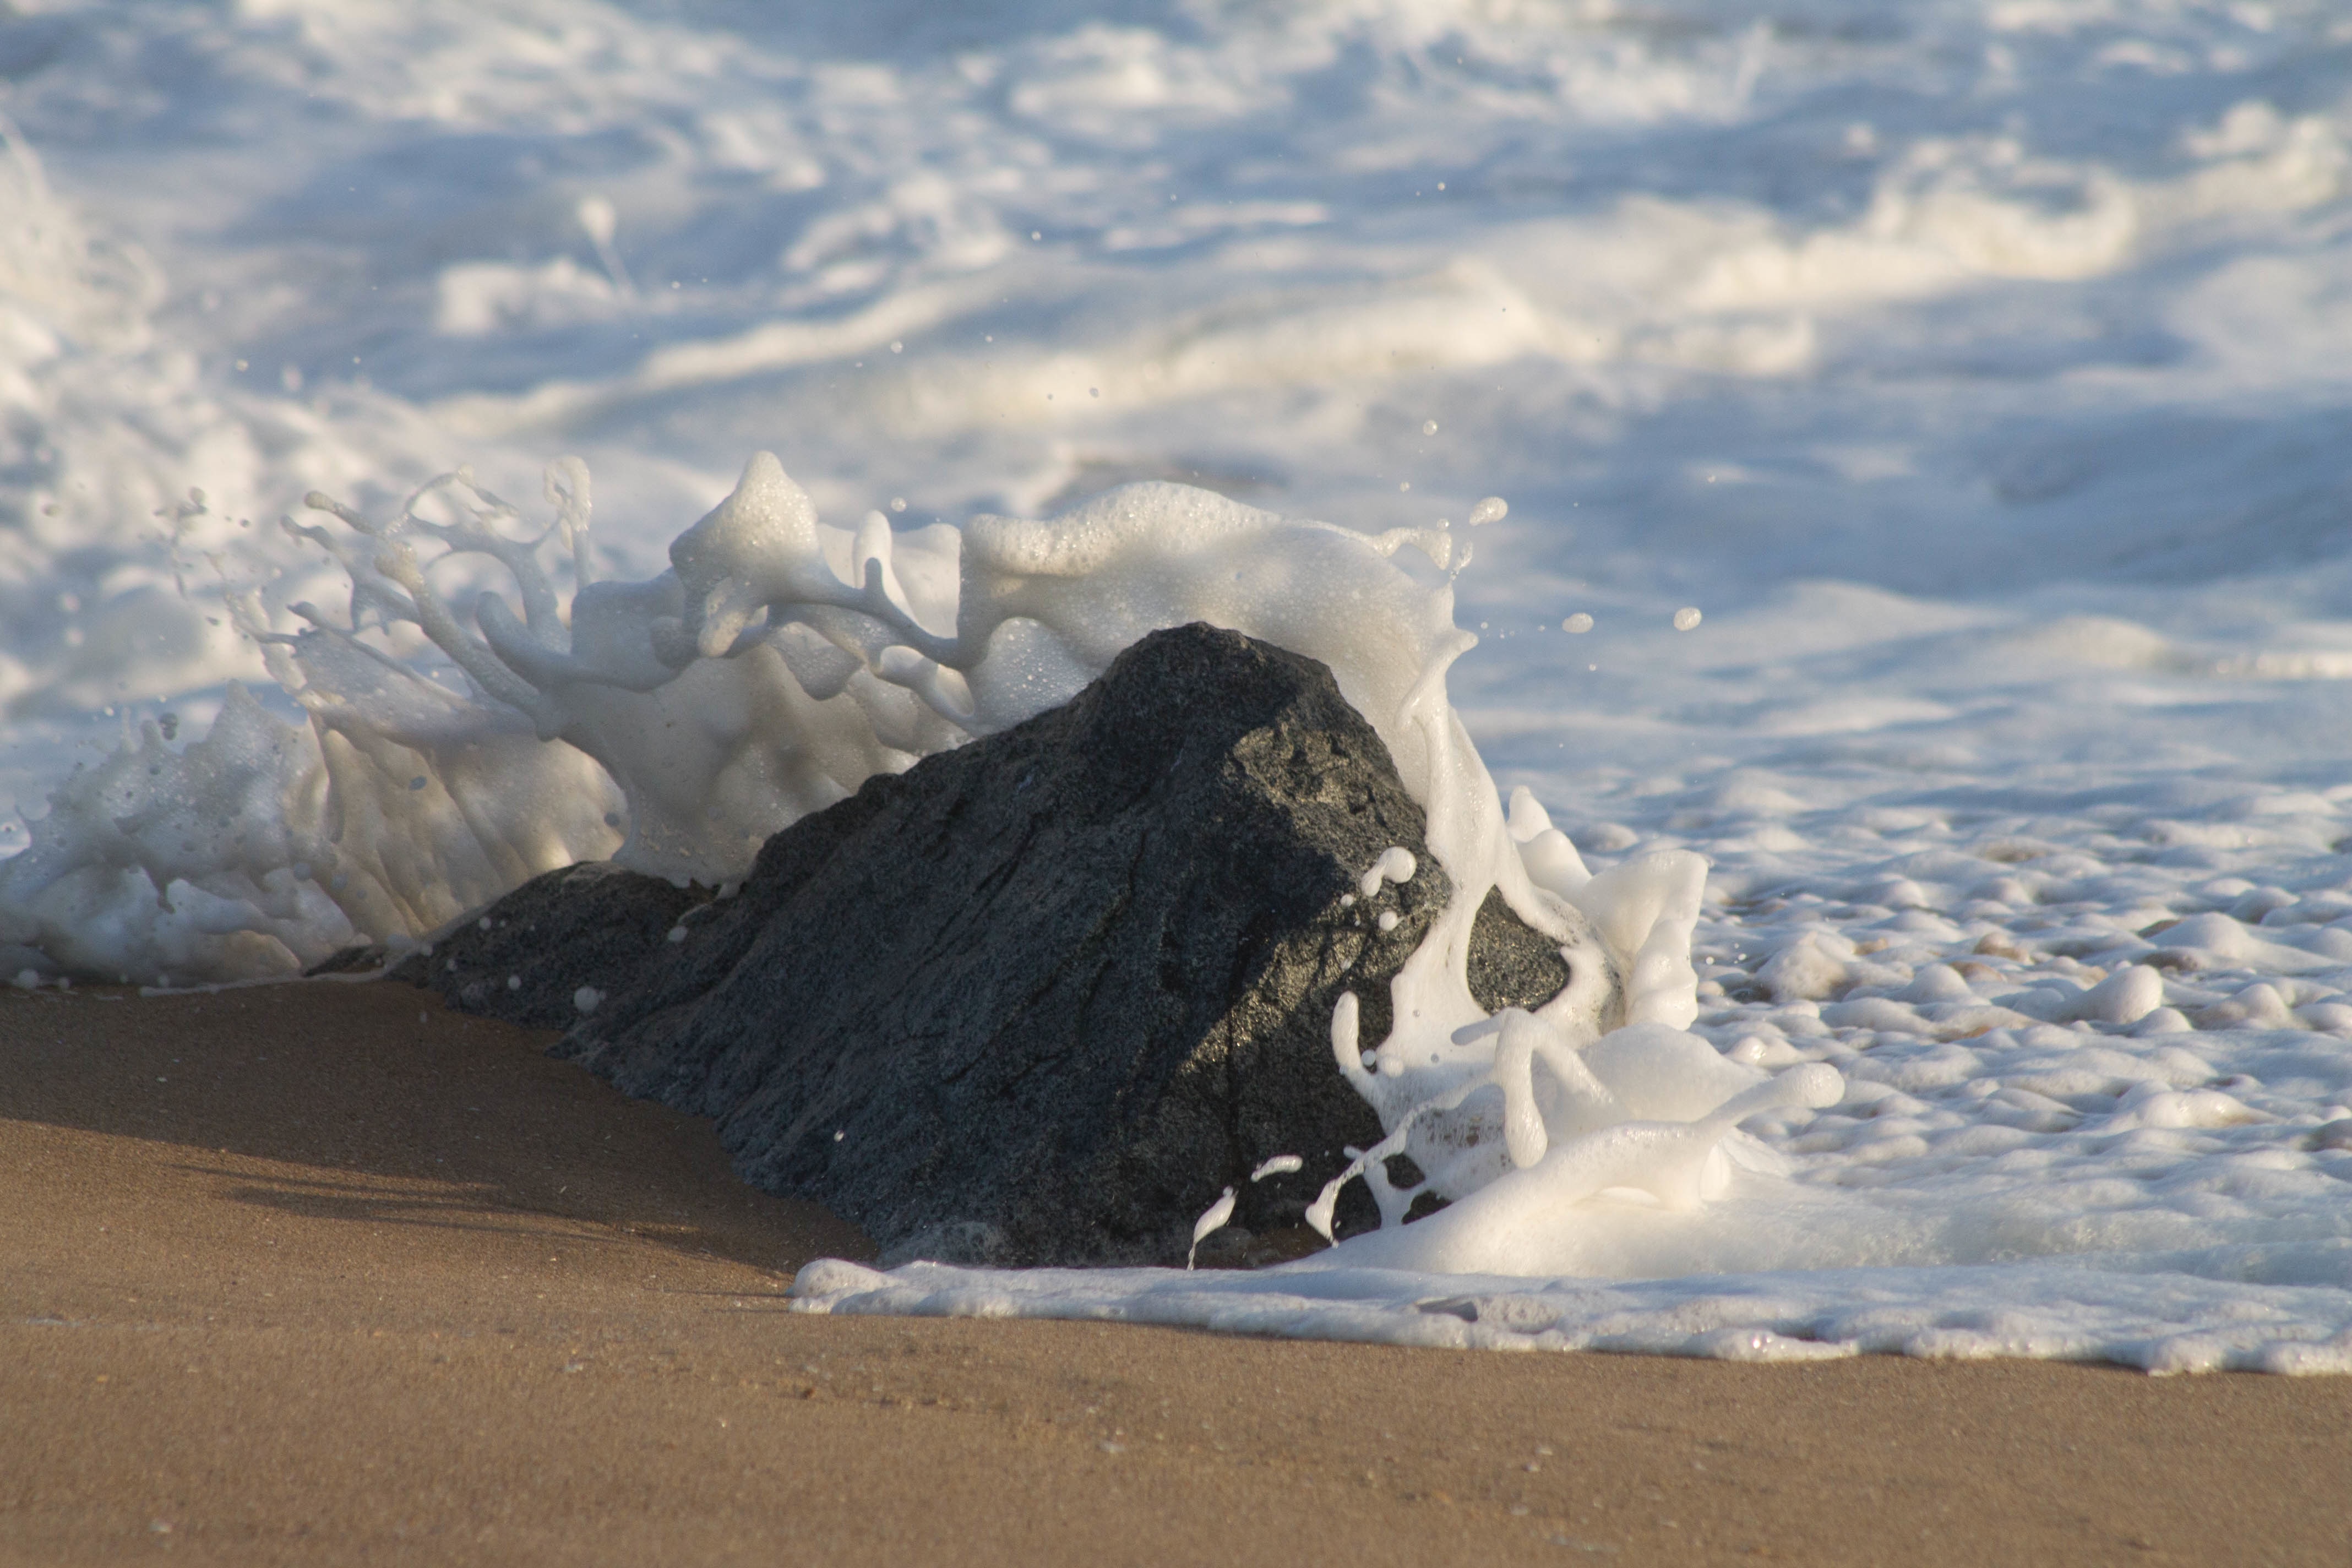
landscape, sea, coast, sand, rock, ocean, mountain, snow, winter, cloud, wave, mountain range, ice, weather, arctic, material, summit, geology, plateau, landform, arctic ocean, natural environment, geographical feature